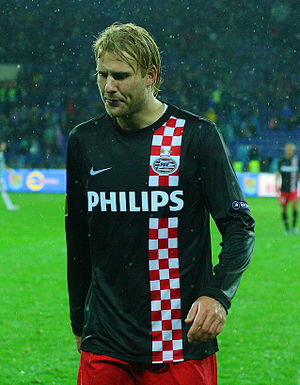
Ola Toivonen
Ola Toivonen
Ola Toivonen er en svensk fodboldspiller, der spiller som angriber hos den franske Ligue 1-klub Toulouse. Han har tidligere spillet for Rennes, PSV Eindhoven, Degerfors IF, Malmö FF og Örgryte IS.